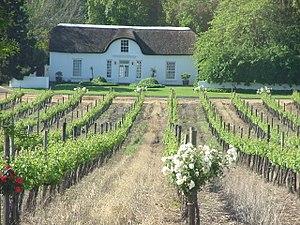
Les vins du Nouveau Monde sont les vins produits en dehors des régions viticoles traditionnelles d'Europe et du Moyen-Orient, notamment en Argentine, en Australie, au Canada, au Chili, en Nouvelle-Zélande, en Afrique du Sud et aux États-Unis. L'expression évoque une distinction entre ces vins du « Nouveau Monde » et ceux produits dans les « vieux » pays ayant une longue histoire de production de vin, notamment la France, l'Italie, l'Allemagne, l'Espagne et le Portugal.
Stellenbosch est une ville d'Afrique du Sud située dans la province du Cap-Occidental. Fondée en 1679 par le commandeur de la colonie du Cap, Simon Van der Stel dont elle tient le nom, elle est la deuxième plus ancienne ville d'Afrique du Sud. Elle est également le siège d'une municipalité homonyme
La chronologie historique et humaine de l'Afrique du Sud remonte à plusieurs millions d'années. Le pays est ainsi l'un des plus anciens foyers humains de population du monde ainsi qu'une terre d'immigration pour les continents africain, européen et asiatique.